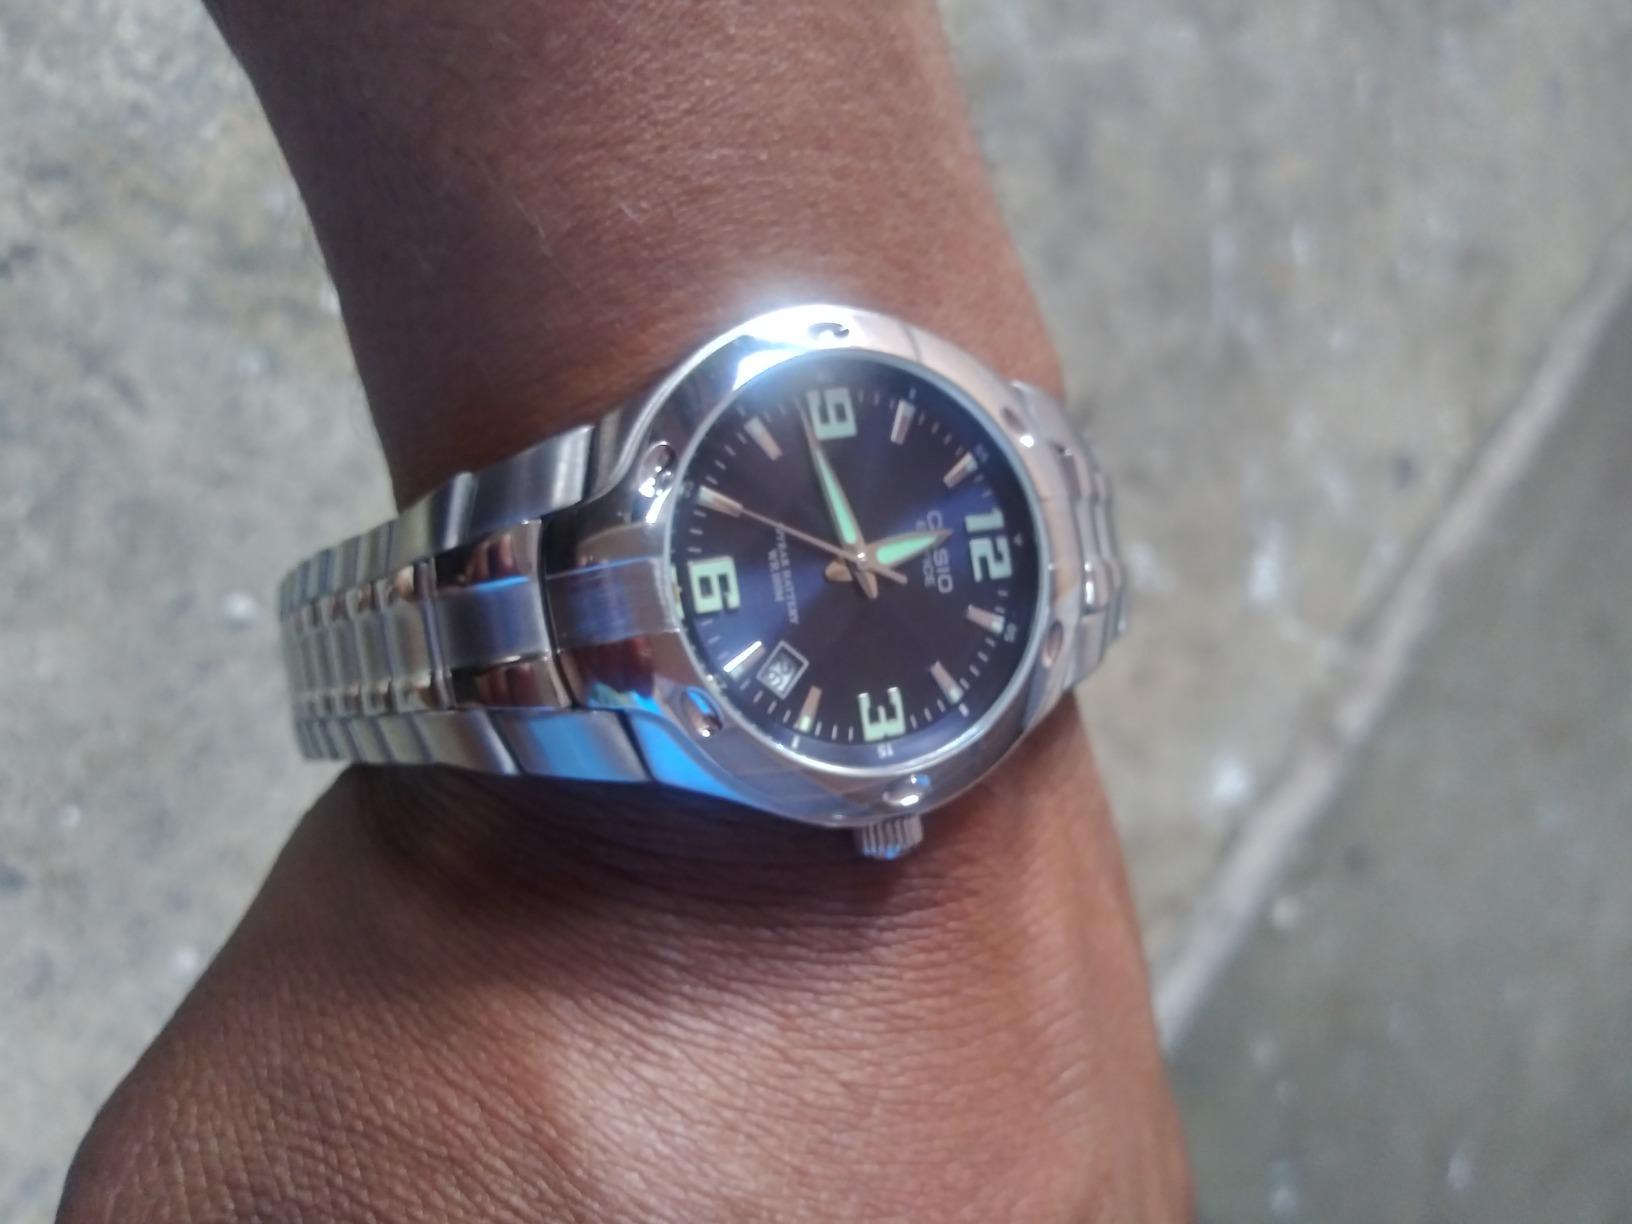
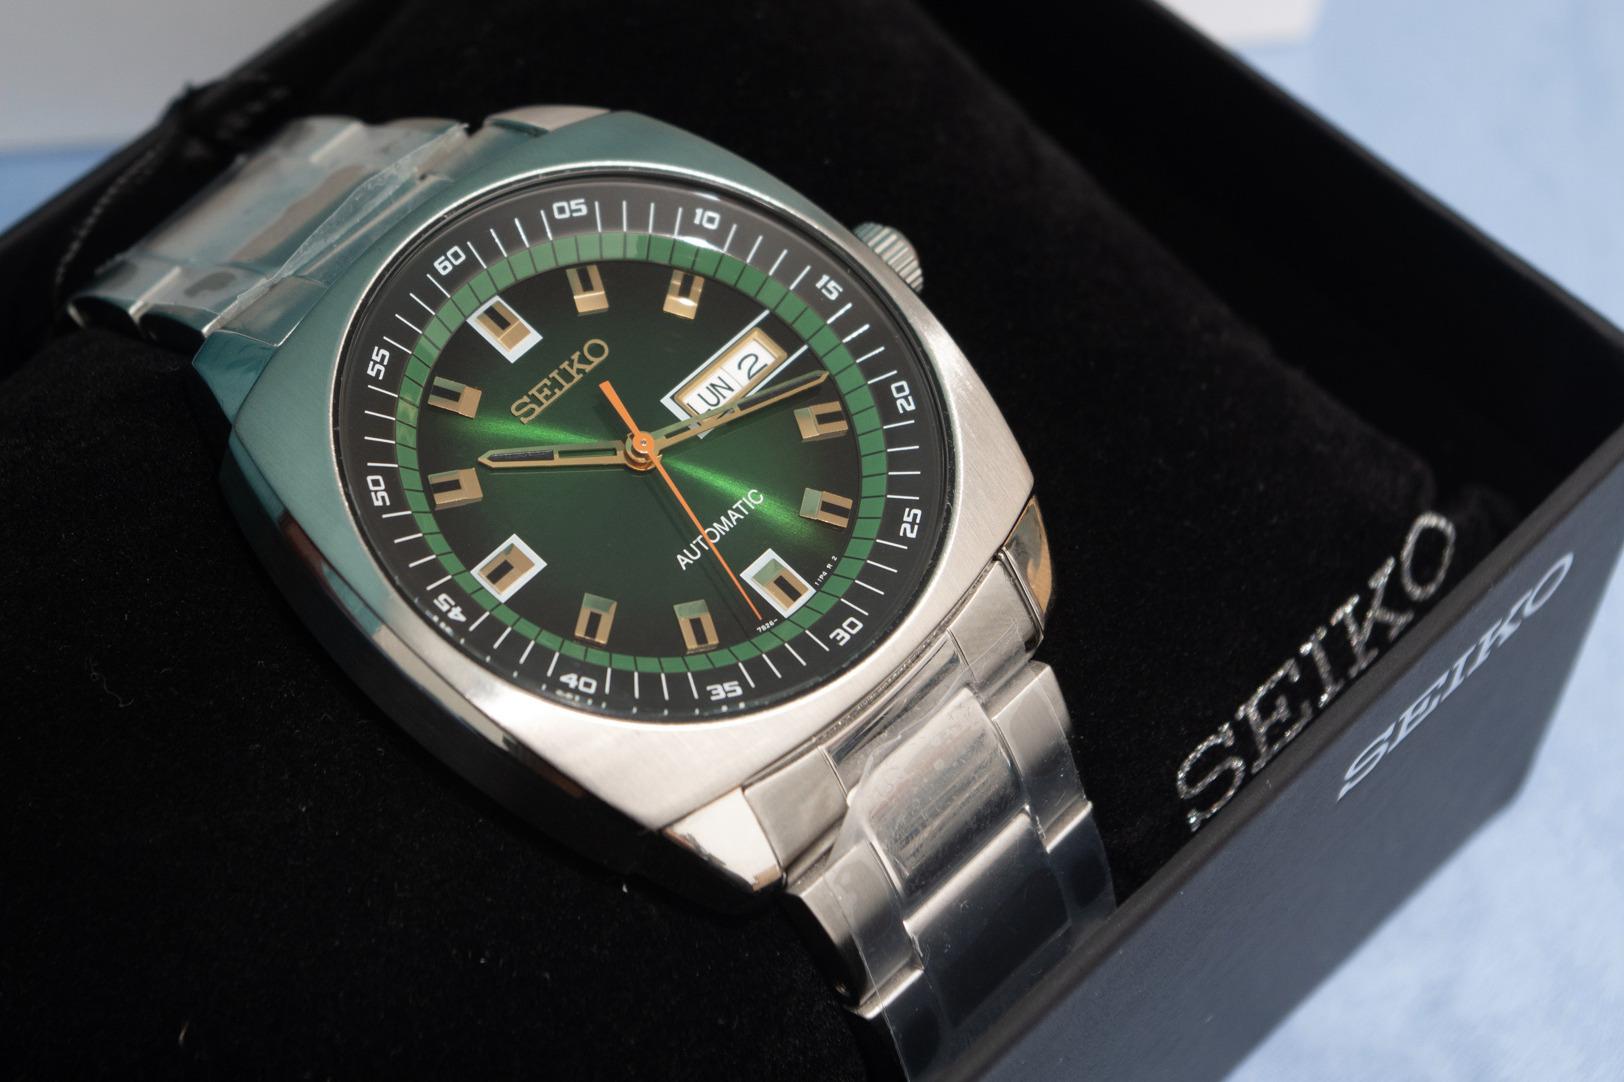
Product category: accessories_watch
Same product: no